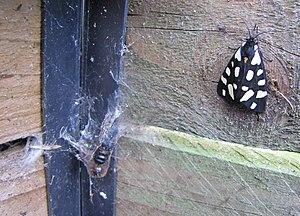
Écaille fermière qui vient de sortir de sa chrysalide
L’Écaille fermière ou Écaille villageoise est une espèce de lépidoptères de la famille des Erebidae, de la sous-famille des Arctiinae, de la tribu des Arctiini.